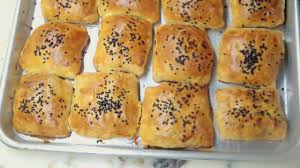
Yemek: borek